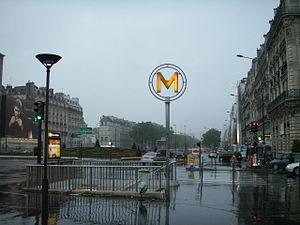
Le métro de Paris comporte 302 stations et 383 points d'arrêts, depuis le 23 mars 2013. Chacune de ces stations doit assurer l'accueil des voyageurs dans les meilleures conditions. C'est dans ce but que plusieurs générations d'architectes ont œuvré dans le métro parisien.